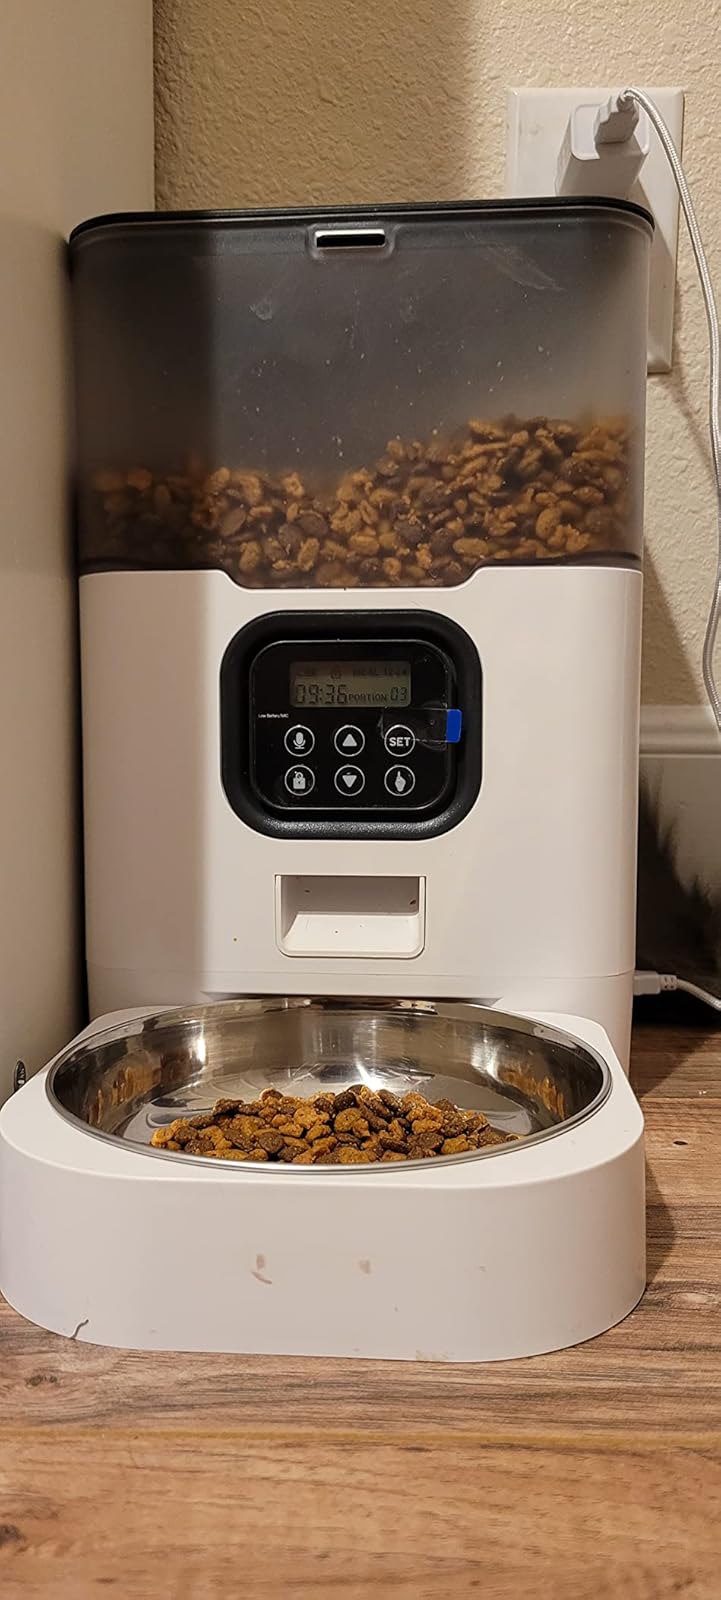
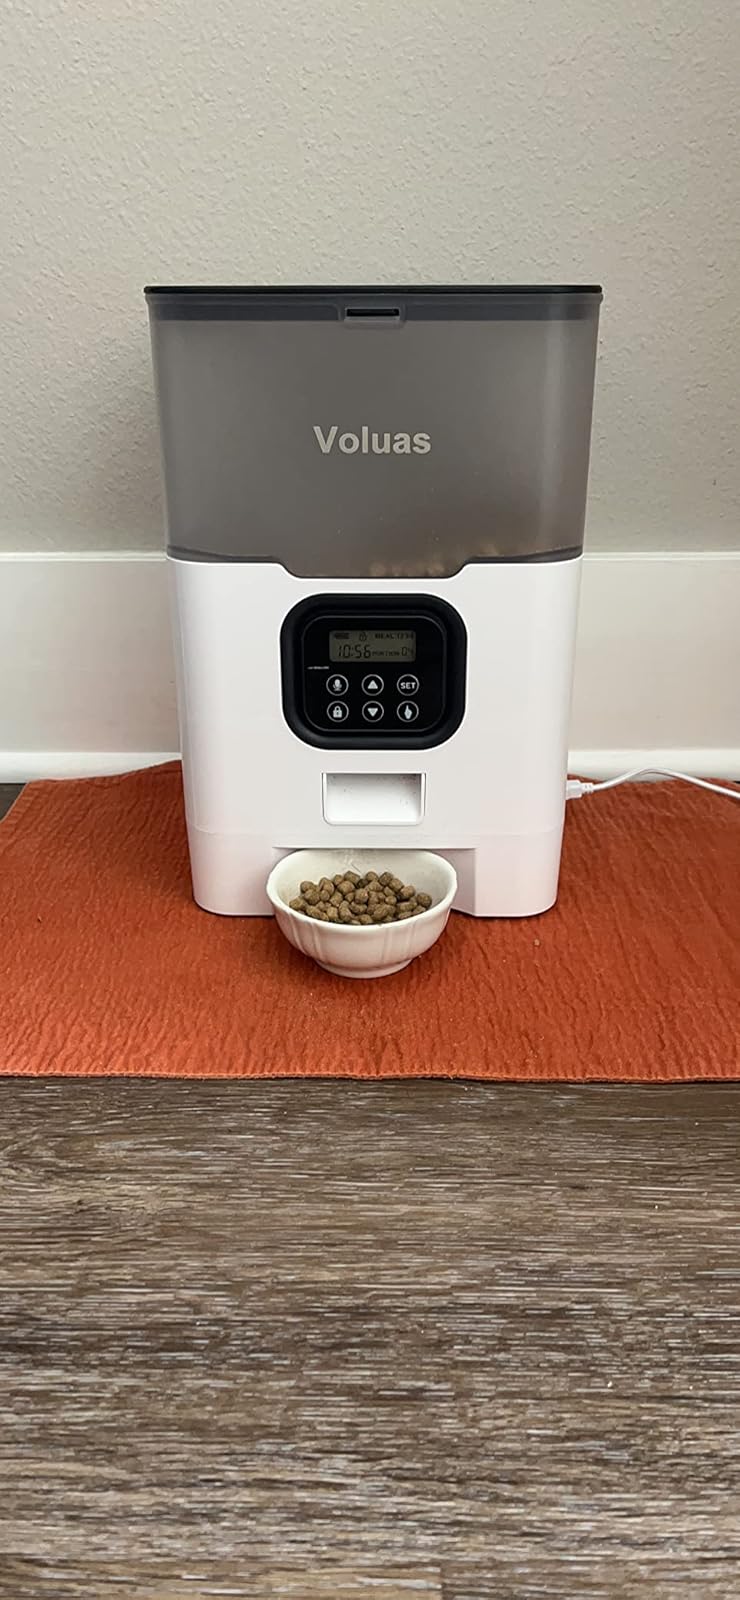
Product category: items_feeder
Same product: yes